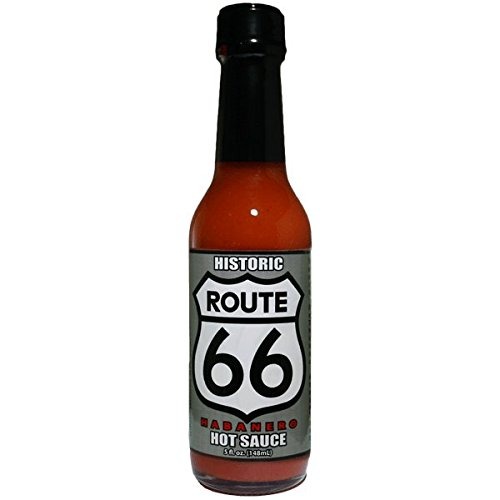
Item Name: Route 66 Habanero Hot Sauce
Bullet Point: Route 66 Habanero Hot Sauce
Product Description: Tribute to the Historic Route 66
Value: 1.0
Unit: Count

Price: 12.9